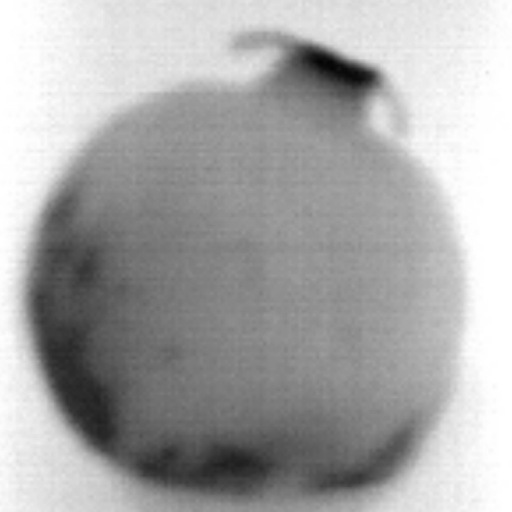
Label: Major Defect